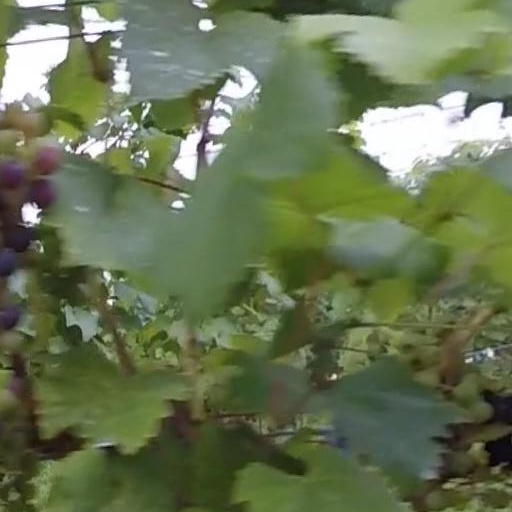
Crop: grape